Harold W. Furchtgott-Roth

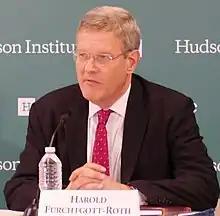
Furchtgott-Roth at the Hudson Institute in 2015

Harold W. Furchtgott-Roth (born December 13, 1956) is an American economist who served as a Commissioner of the Federal Communications Commission from 1997 to 2001.